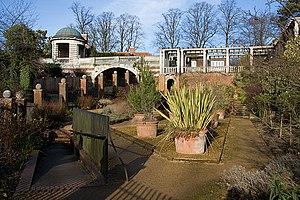
Il existe en Angleterre plus de 20 000 bâtiments classés Grade II *. Cette page est une liste de ces bâtiments du borough londonien de Camden.